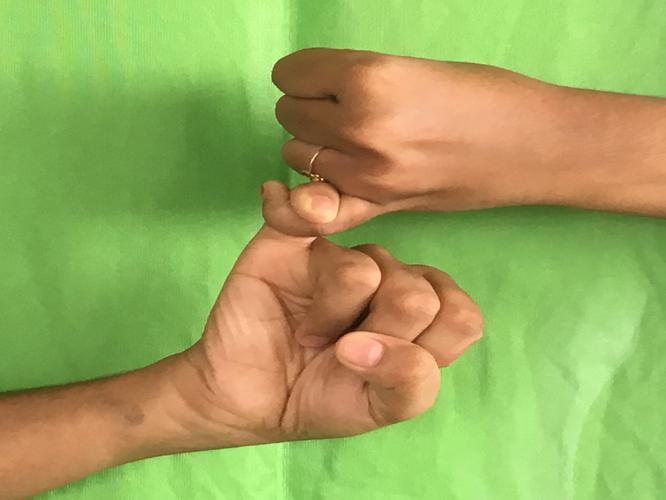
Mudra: Kilaka
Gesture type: double_hand